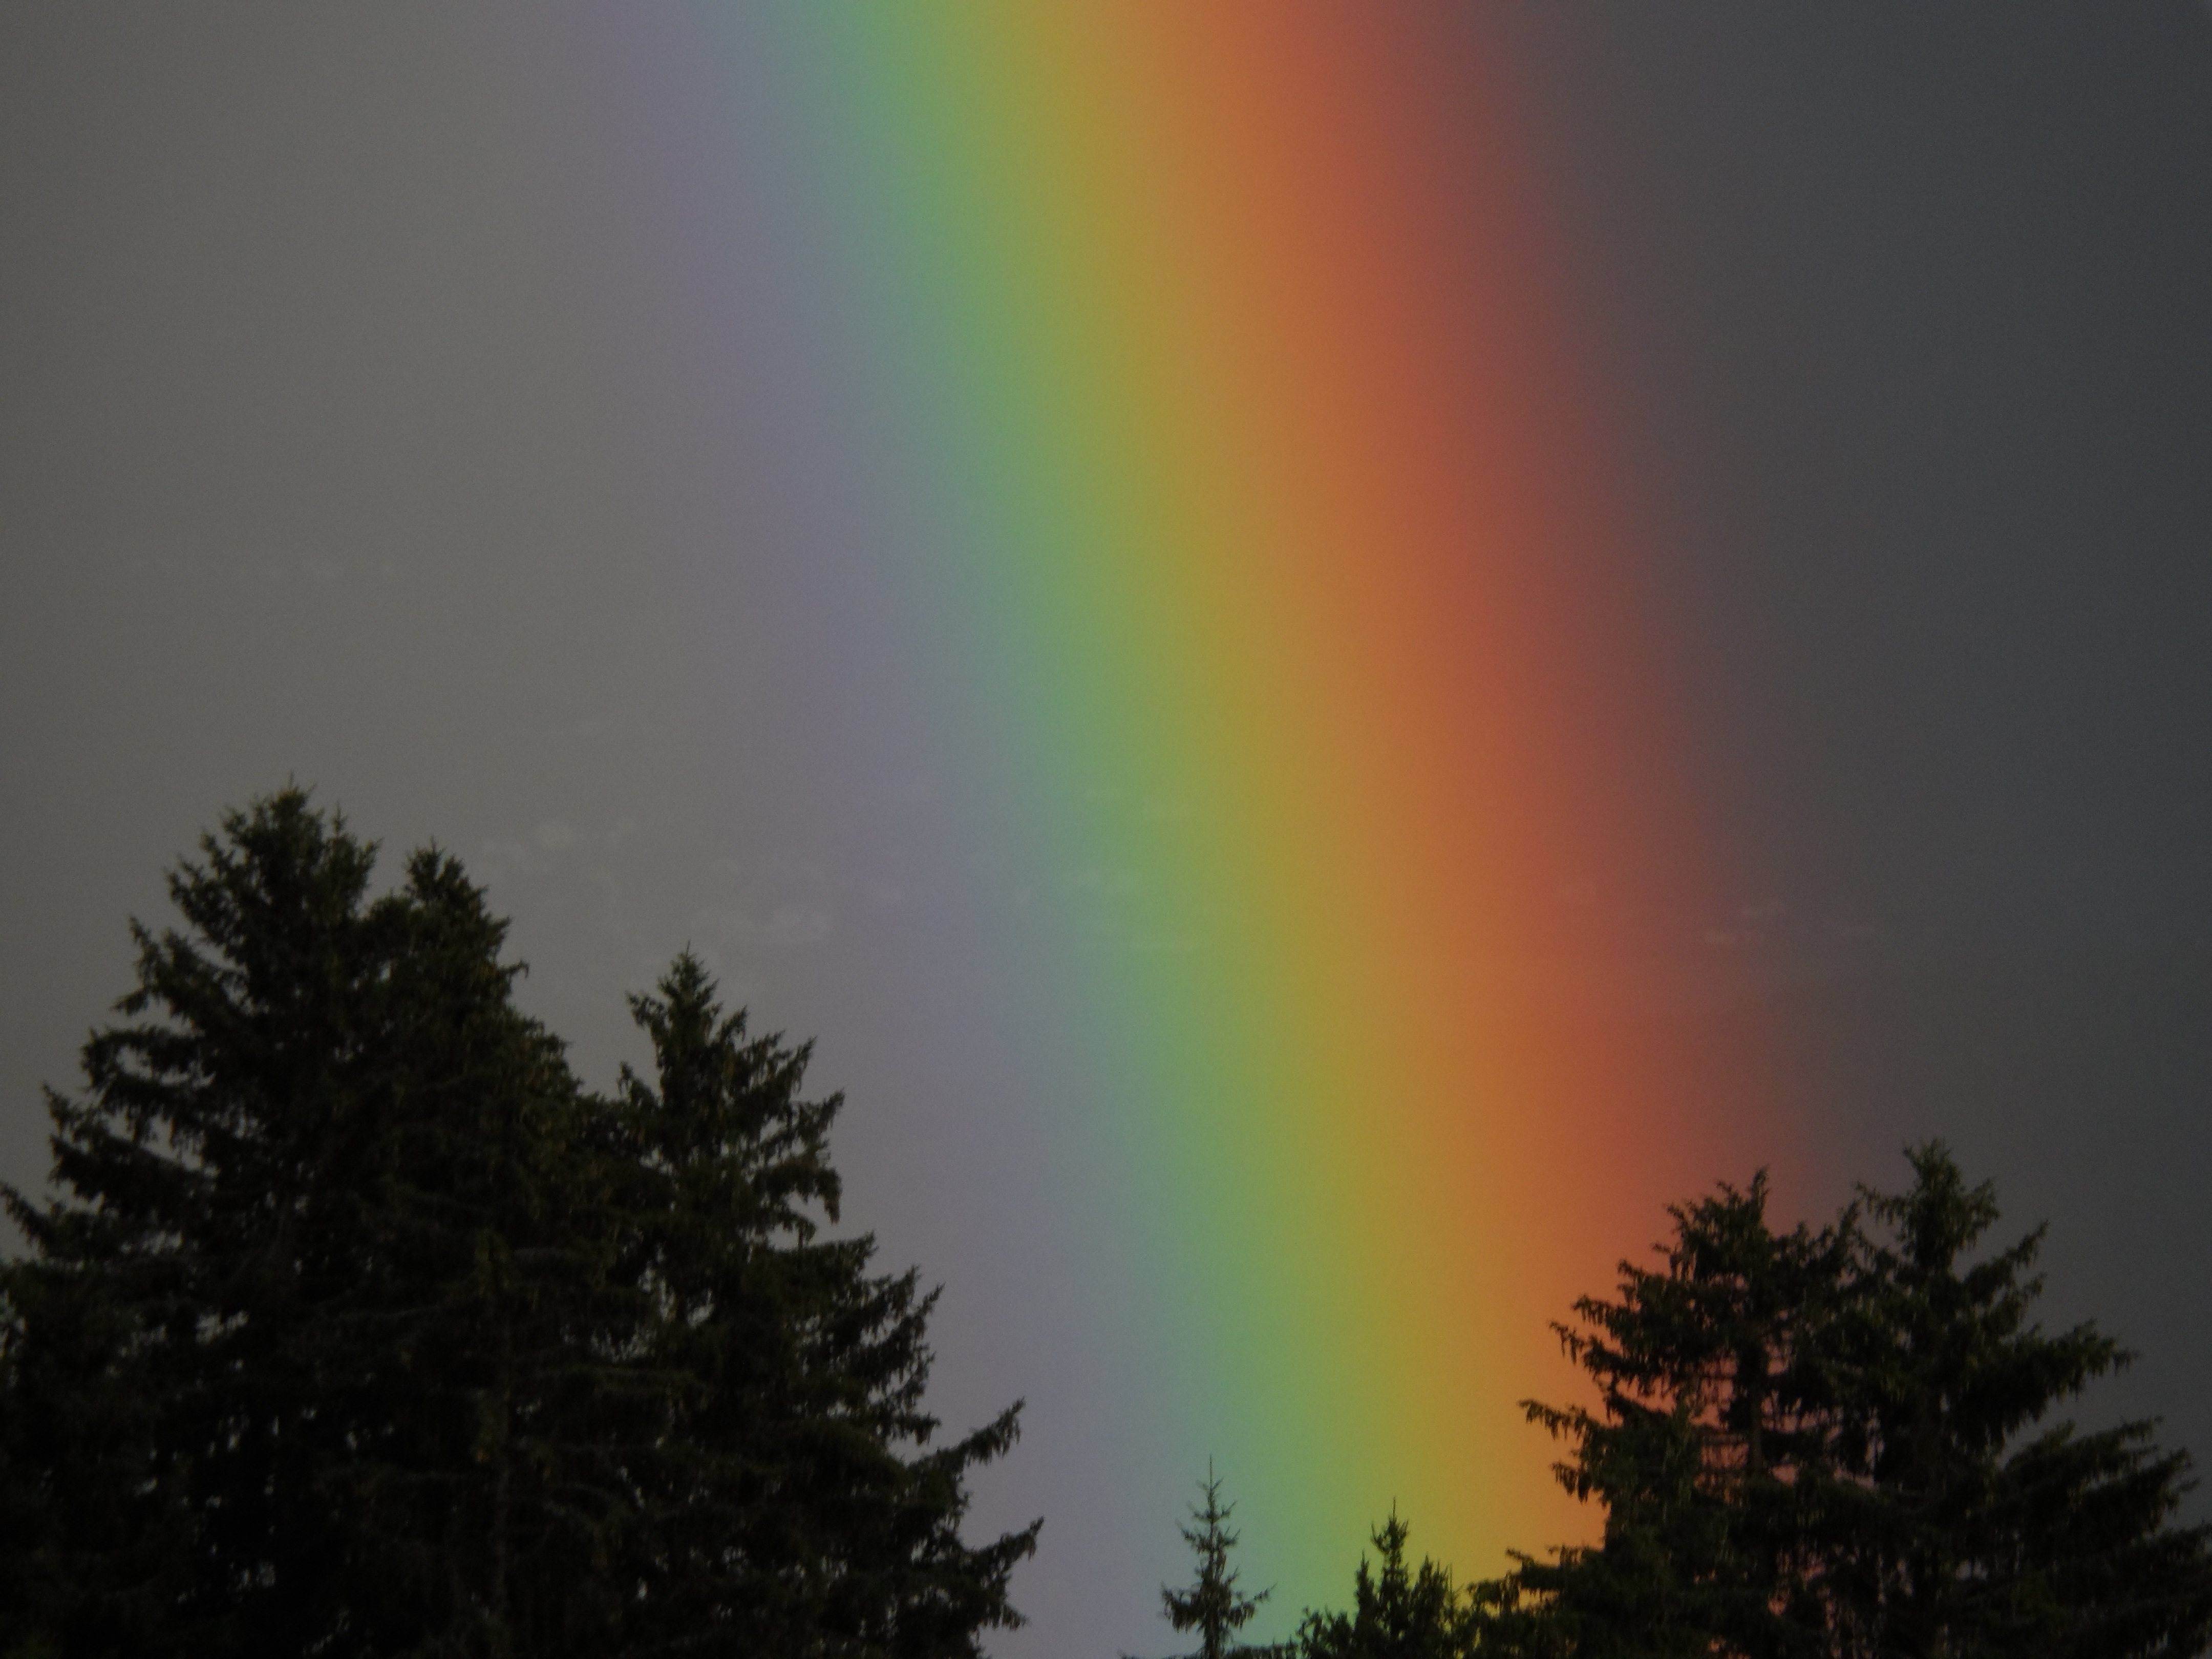
landscape, sky, atmosphere, weather, aurora, rainbow, meteorological phenomenon